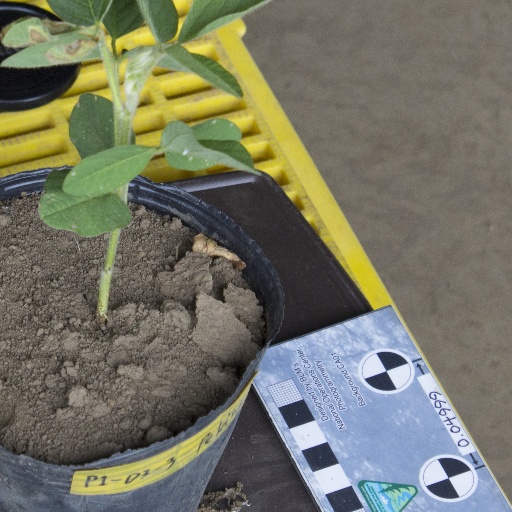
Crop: soybean